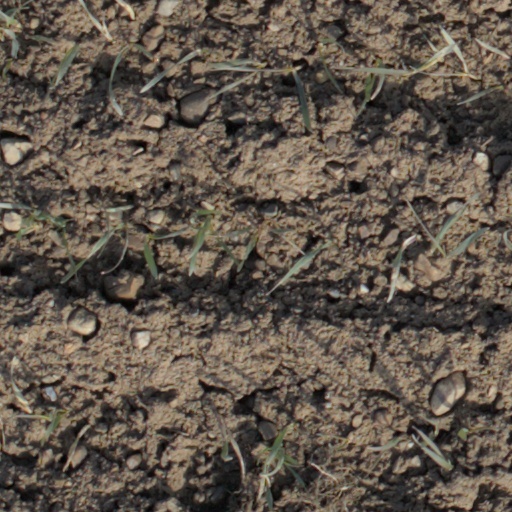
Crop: wheat